Cricket in 1729

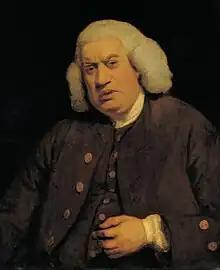
Samuel Johnson played cricket at the University of Oxford in 1729.

Dartford and London played each other twice in 1729. The first match, on 30 July, was played in Dartford—probably on Dartford Brent. The stake was £50 but the result of the match is unknown. A return match took place 5 August on Kennington Common, and the 7 August edition of the "London Evening Post" says: "On Tuesday was played a great cricket match on Kennington Common between the Londoners and the Dartford men for a considerable sum of money, wagers and bets, the latter beat the former very much". This match is mentioned in correspondence to the 4 September 1890 edition of "".